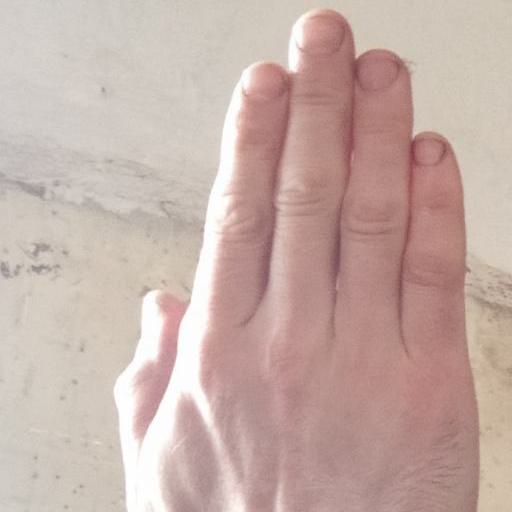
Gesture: stop_inverted